Brazosport Independent School District

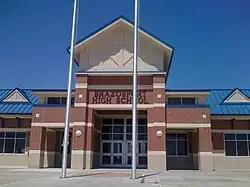
Brazosport High School

The headquarters are physically in Clute, while the district uses a separate Freeport mailing address.